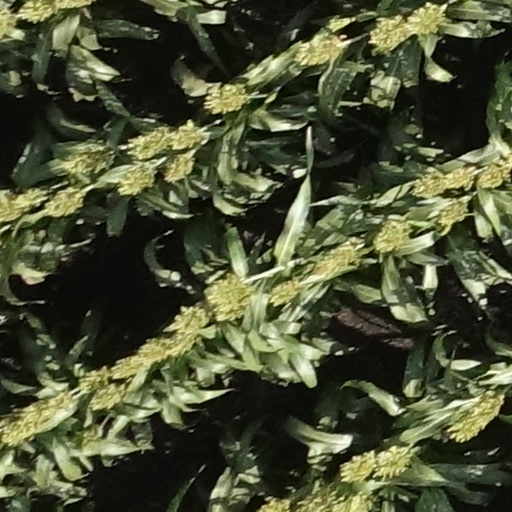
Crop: sorghum